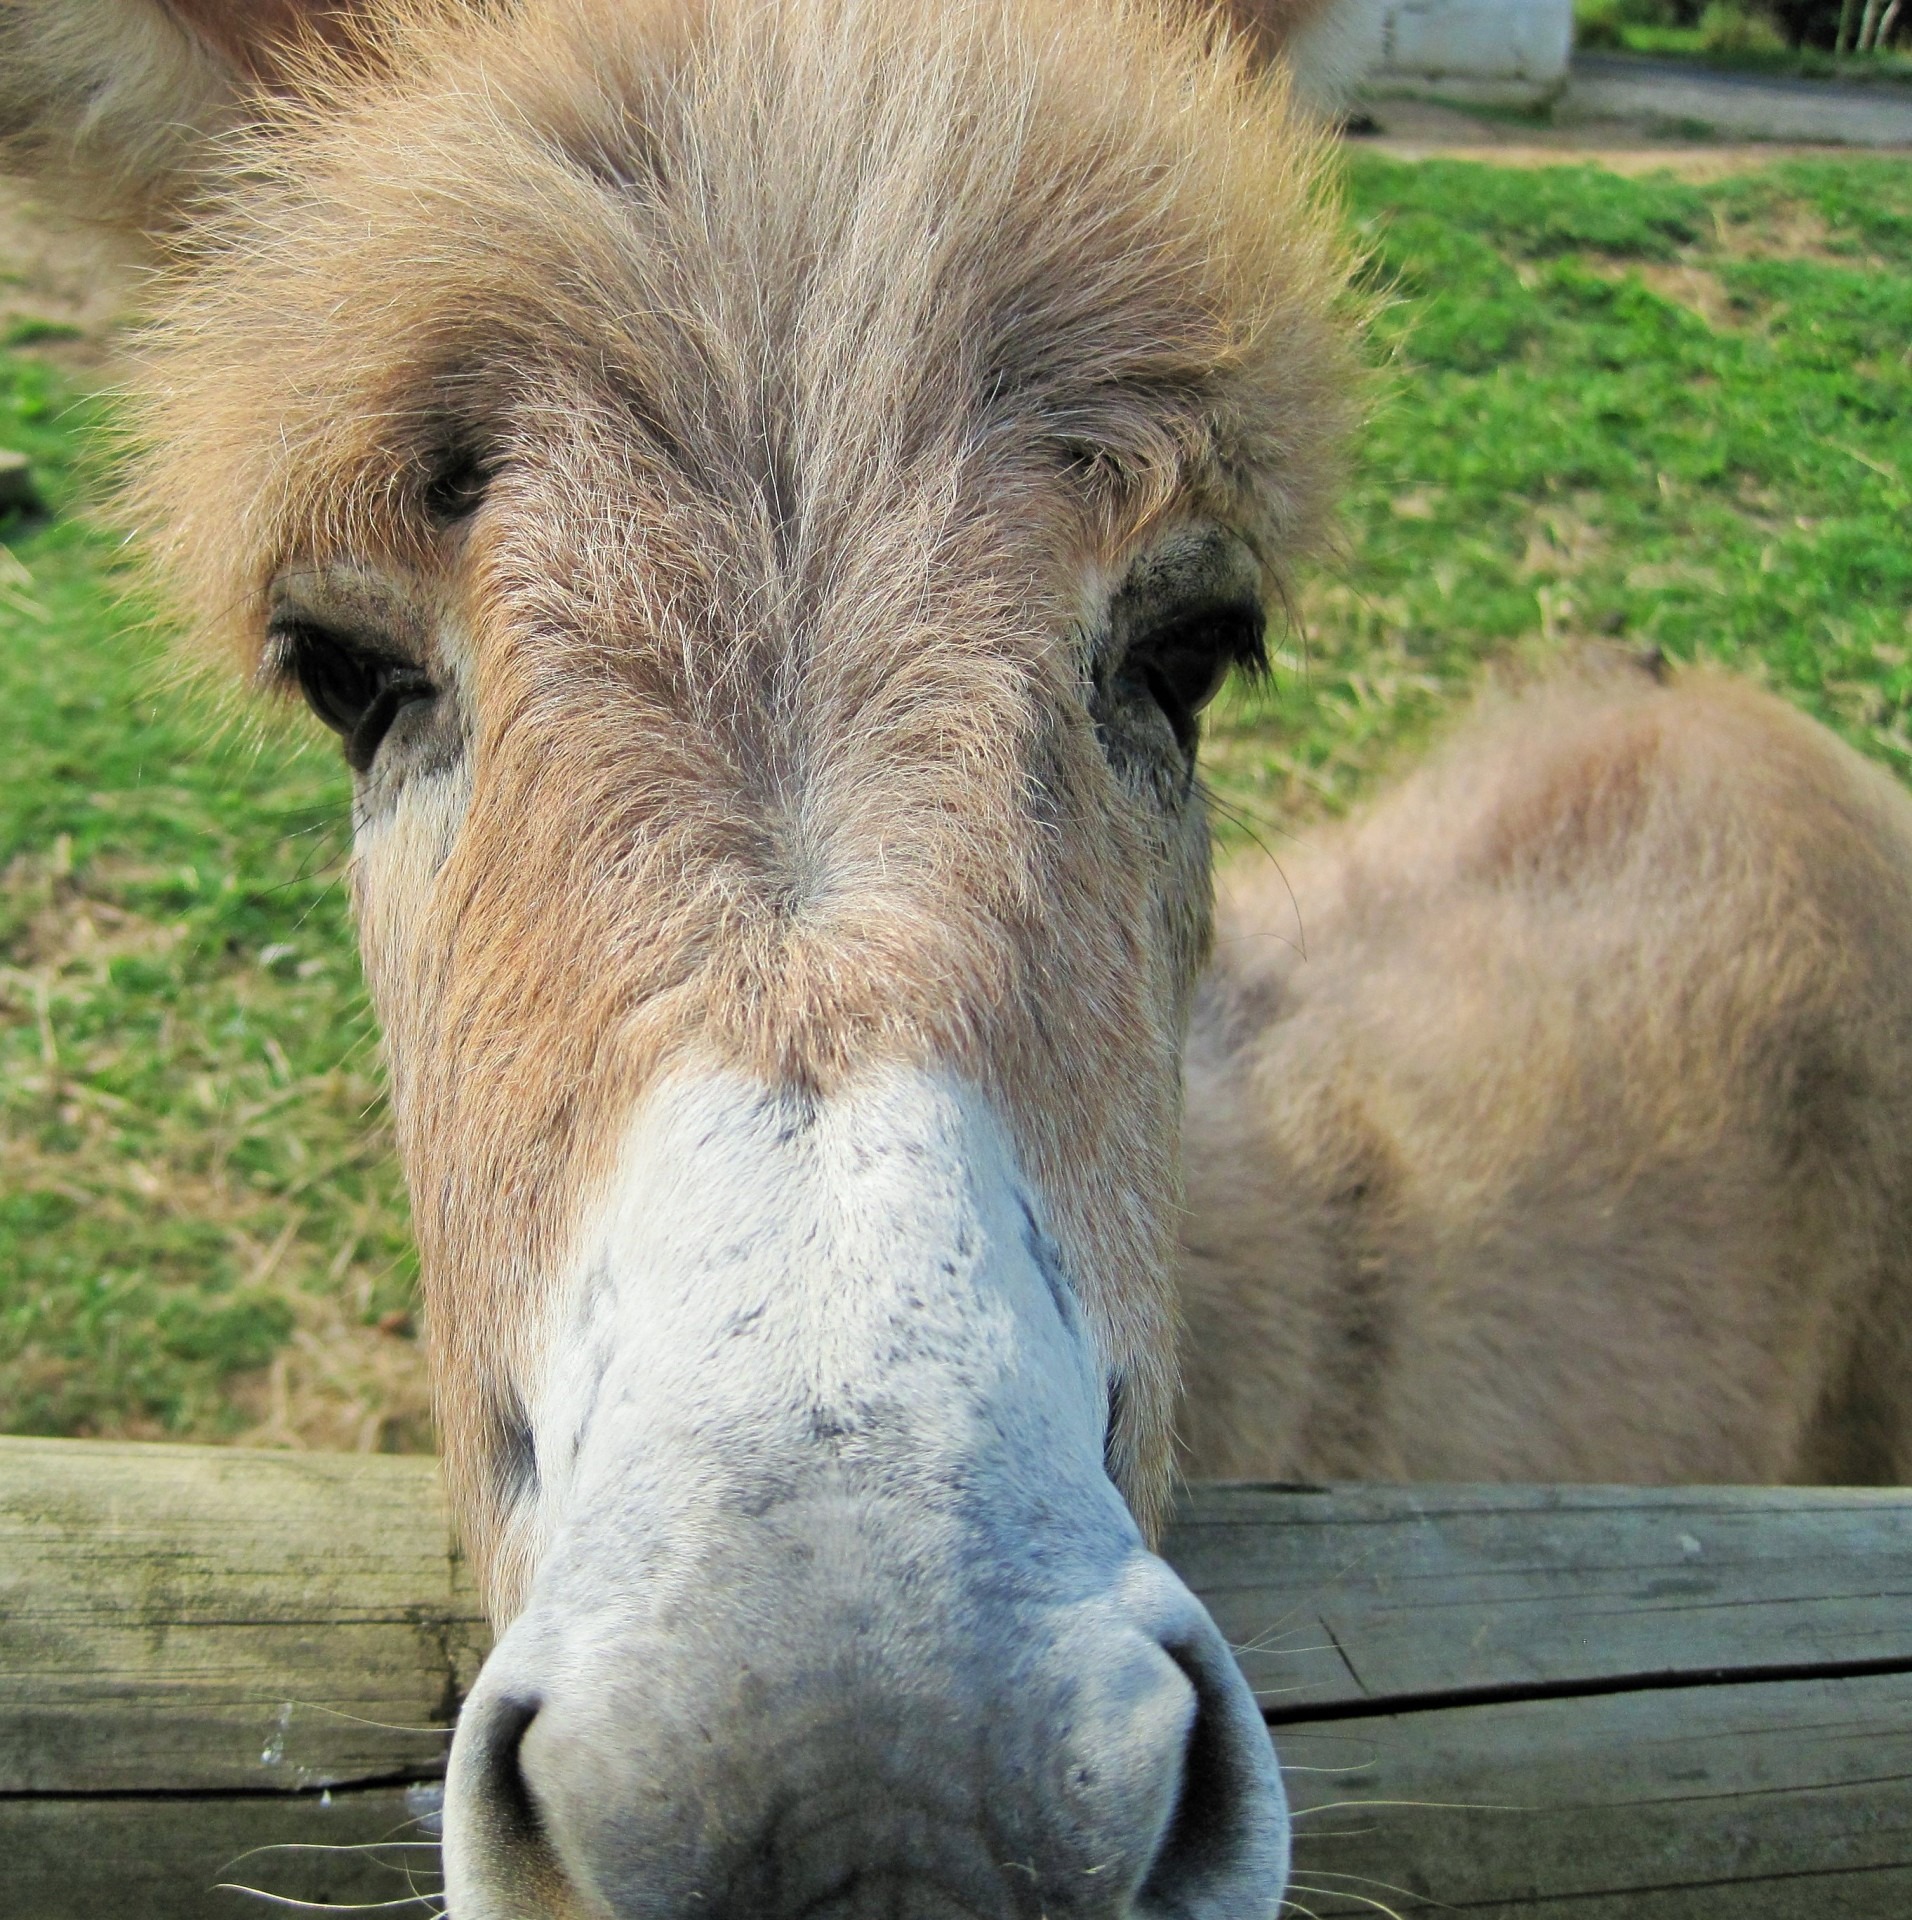
farm, animal, country, wildlife, rural, farming, grazing, livestock, ranch, mammal, mane, agriculture, christian, fauna, bible, donkey, face, christ, ass, nativity, beast, vertebrate, mary, creature, jesus, christianity, holy, jack, pig, domestic, joseph, curious, breed, burro, mule, jackass, hoofed, stubborn, cattle like mammal, horse like mammal, pig like mammal, bray, heehaw, jenny